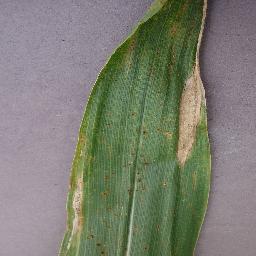
Label: Corn___Northern_Leaf_Blight